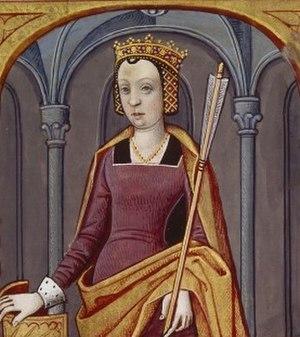
Ops. Miniature extraite de la collection De mulieribus claris de Boccace.